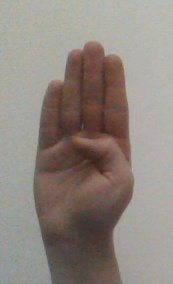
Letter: kaaf